George's Marvellous Medicine

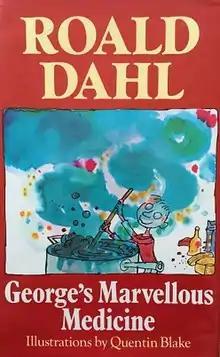
British first edition hardback

George's Marvellous Medicine (known as George's Marvelous Medicine in the US) is a children's novel written by Roald Dahl and illustrated by Quentin Blake. First published by Jonathan Cape in 1981, it features George Kranky, an eight-year-old boy who concocts his own miracle elixir to replace his tyrannical grandmother's regular prescription medicine.